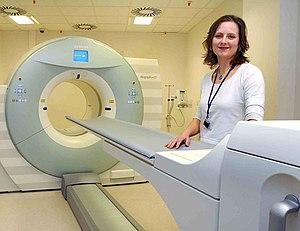
Heather Williams est une physicienne médicale britannique qui travaille au centre de médecine nucléaire de la NHS Foundation Trust du centre de l’université de Manchester. Elle est également maître de conférences à la Faculté de Biologie, Médecine et Santé de l'Université de Manchester, ainsi qu'à l'Université de Salford et à l'Université de Cumbria.